András Adorján

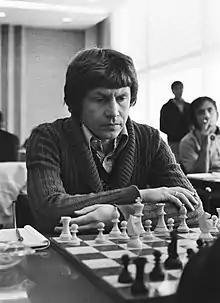
Adorján in 1978

András Adorján (born András Jocha; 31 March 1950 – 11 May 2023) was a Hungarian Chess Grandmaster (1973) and author. He adopted his mother's maiden name, Adorján, in 1968.